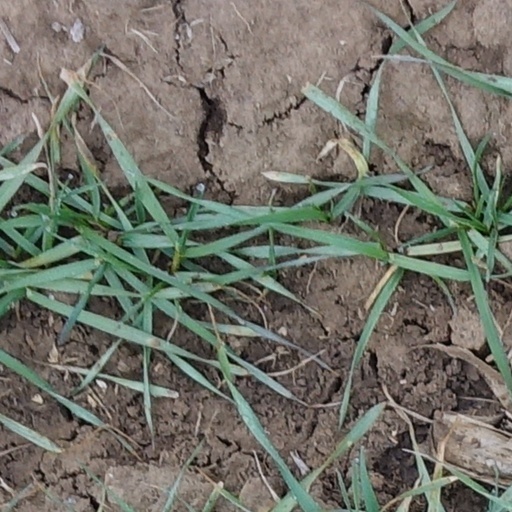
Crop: wheat